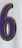
Number: 6